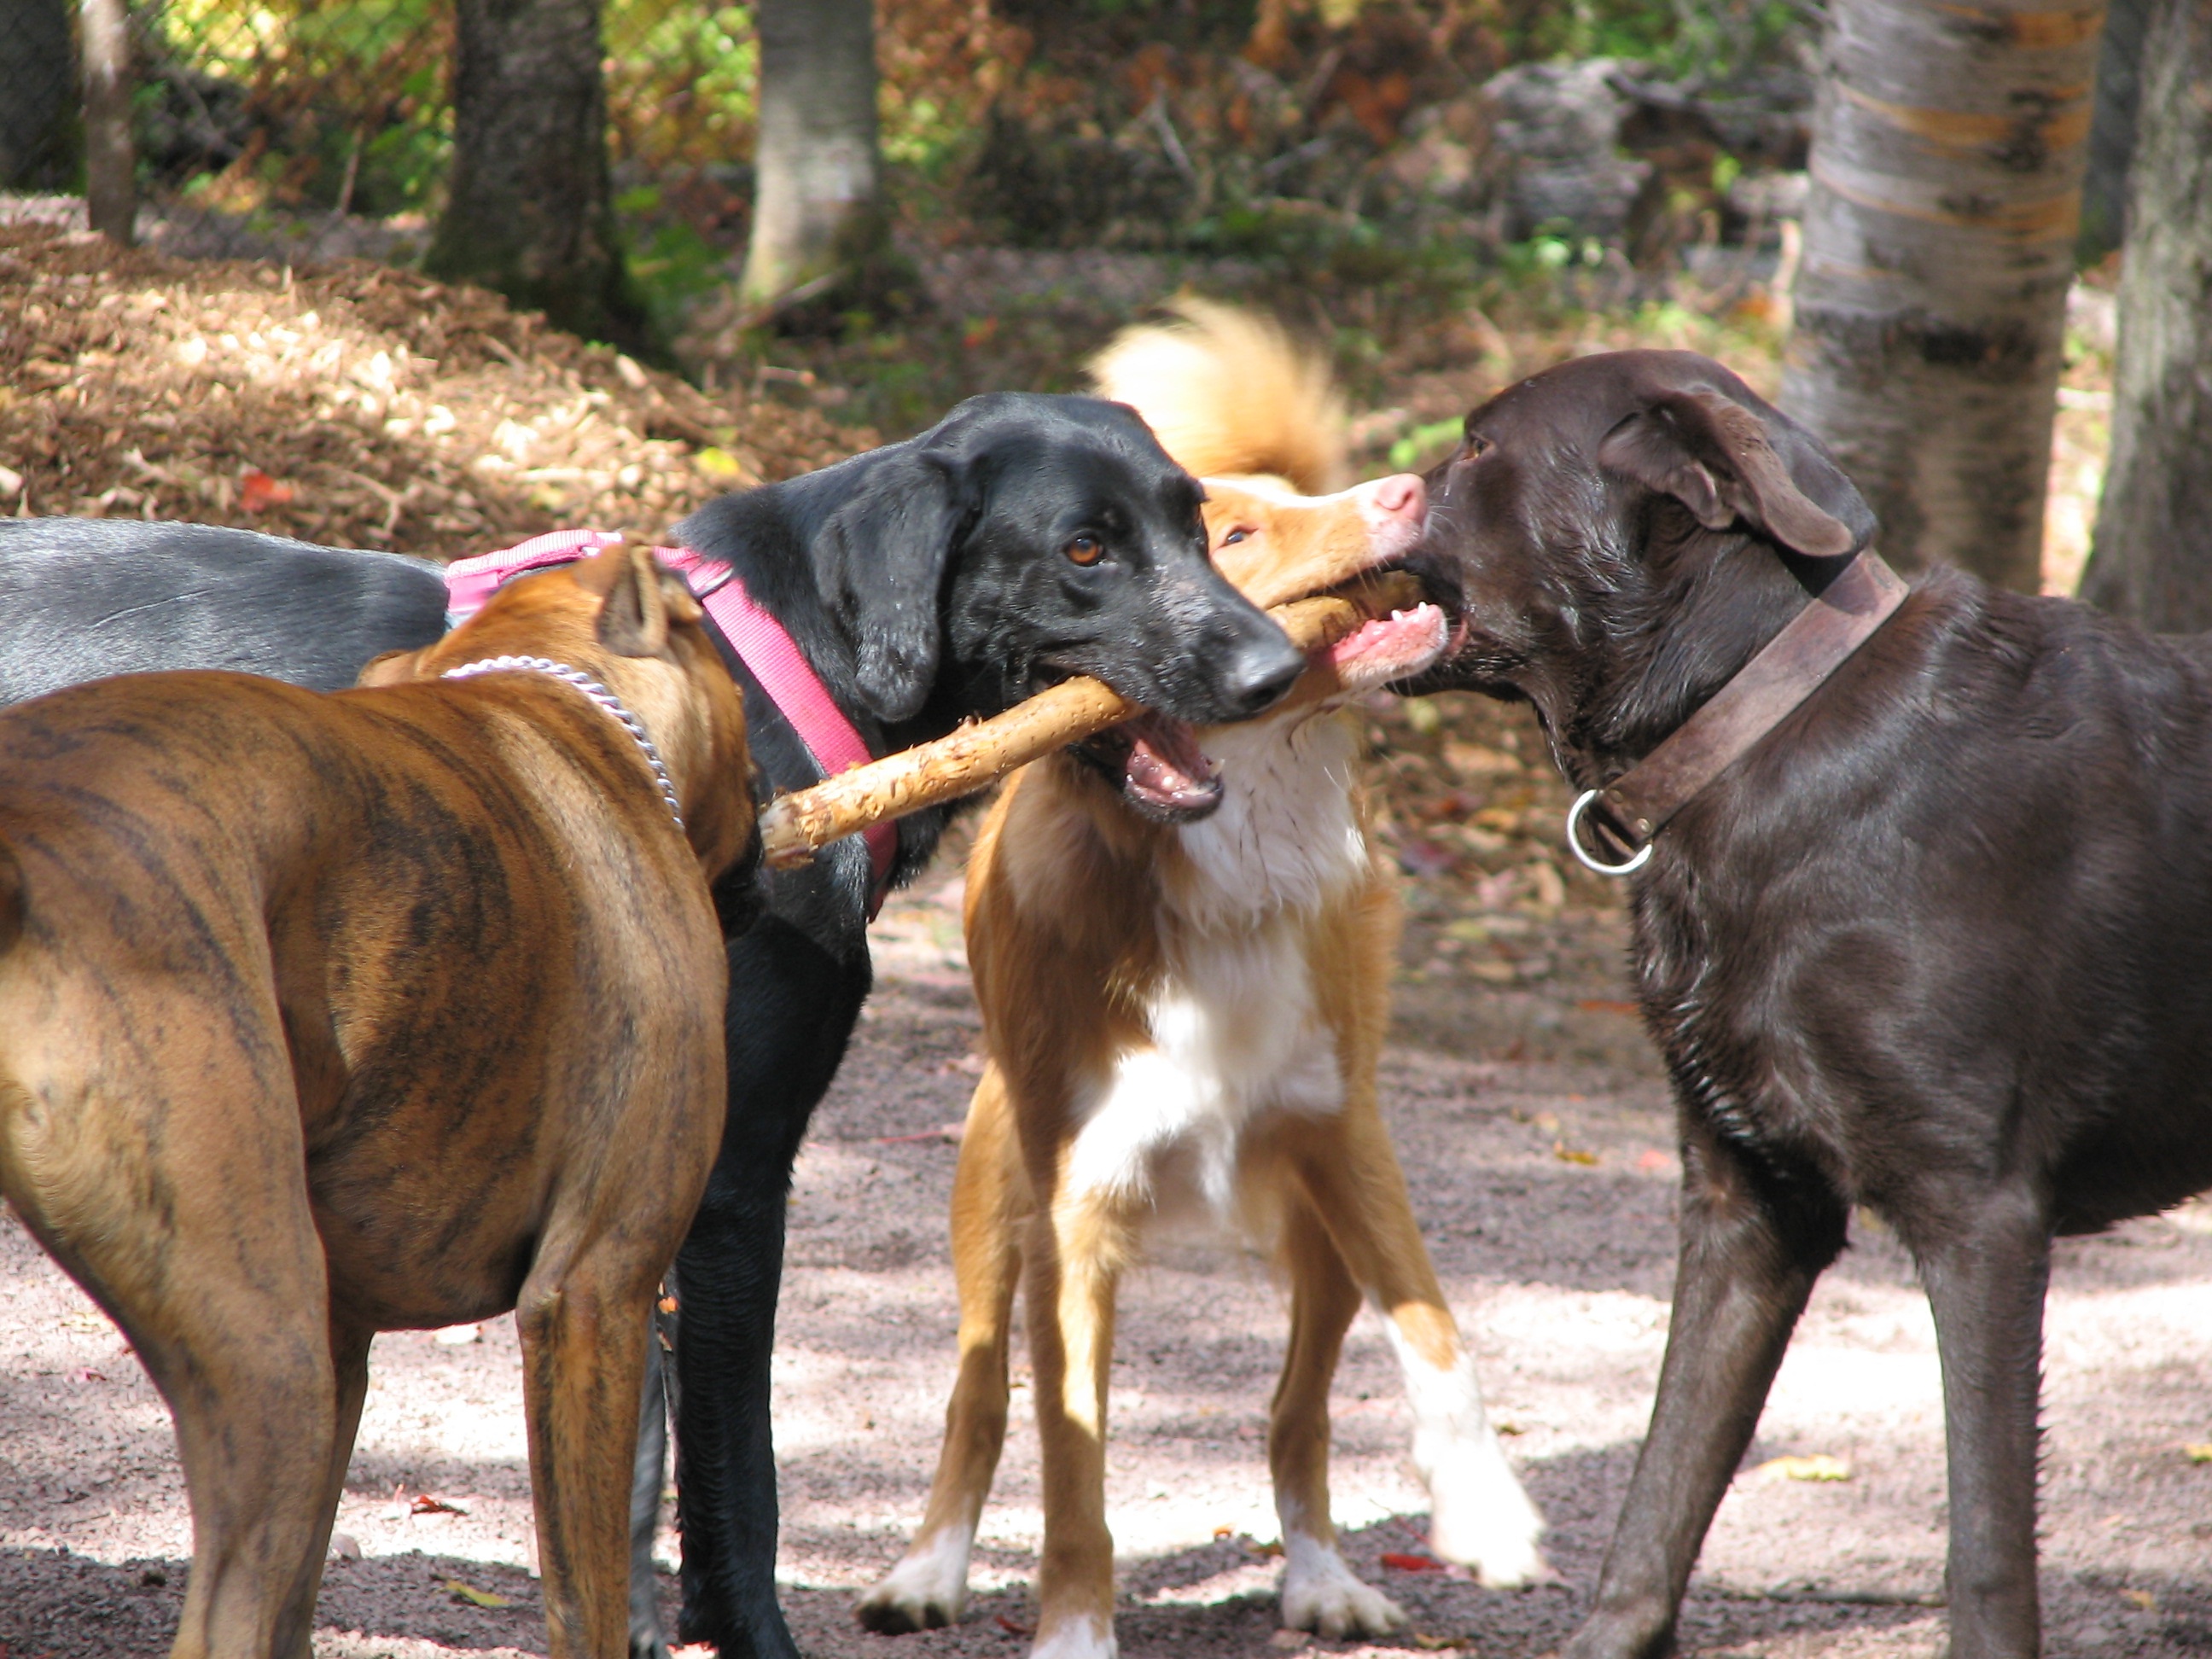
forest, puppy, dog, animal, cute, canine, pet, park, mammal, playful, mouth, outdoors, dogs, happy, vertebrate, labrador retriever, funny, dog breed, stick, doggy, dog park, patterdale terrier, street dog, dog like mammal